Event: Ecuador Earthquake
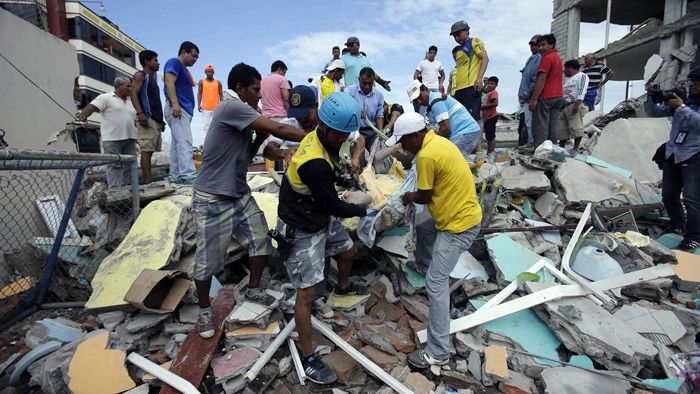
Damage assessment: damage